Unish-Kuri

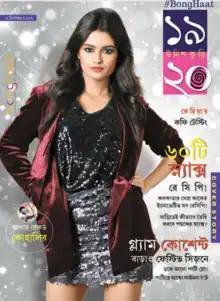
Cover of "Unish-Kuri", December 2017

Unish-Kuri is one of the youngest fortnightly magazines published from ABP Ltd, publishers of "Anandabazar Patrika" and "The Telegraph", of Kolkata, India. It took off as a new division or wing of "Anandamela", the 33-year-old children's magazine published in Bengali language in Kolkata. Its name literally means "nineteen twenty", and it is targeted at teens and young adults.